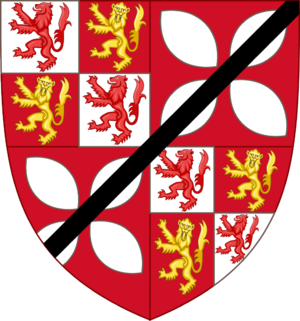
Armes de Jean de Lescun, comte de comminges
Jean de Lescun d’Armagnac, comte de Comminges, dit « le bâtard d’Armagnac », est un Maréchal de France du XVᵉ siècle.